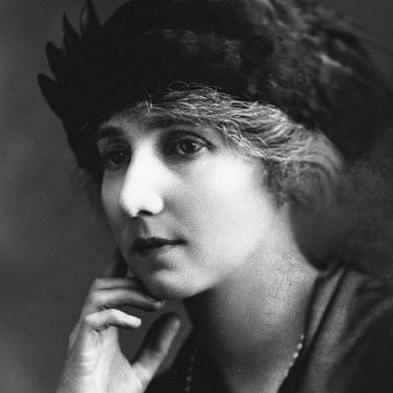
Age: 77